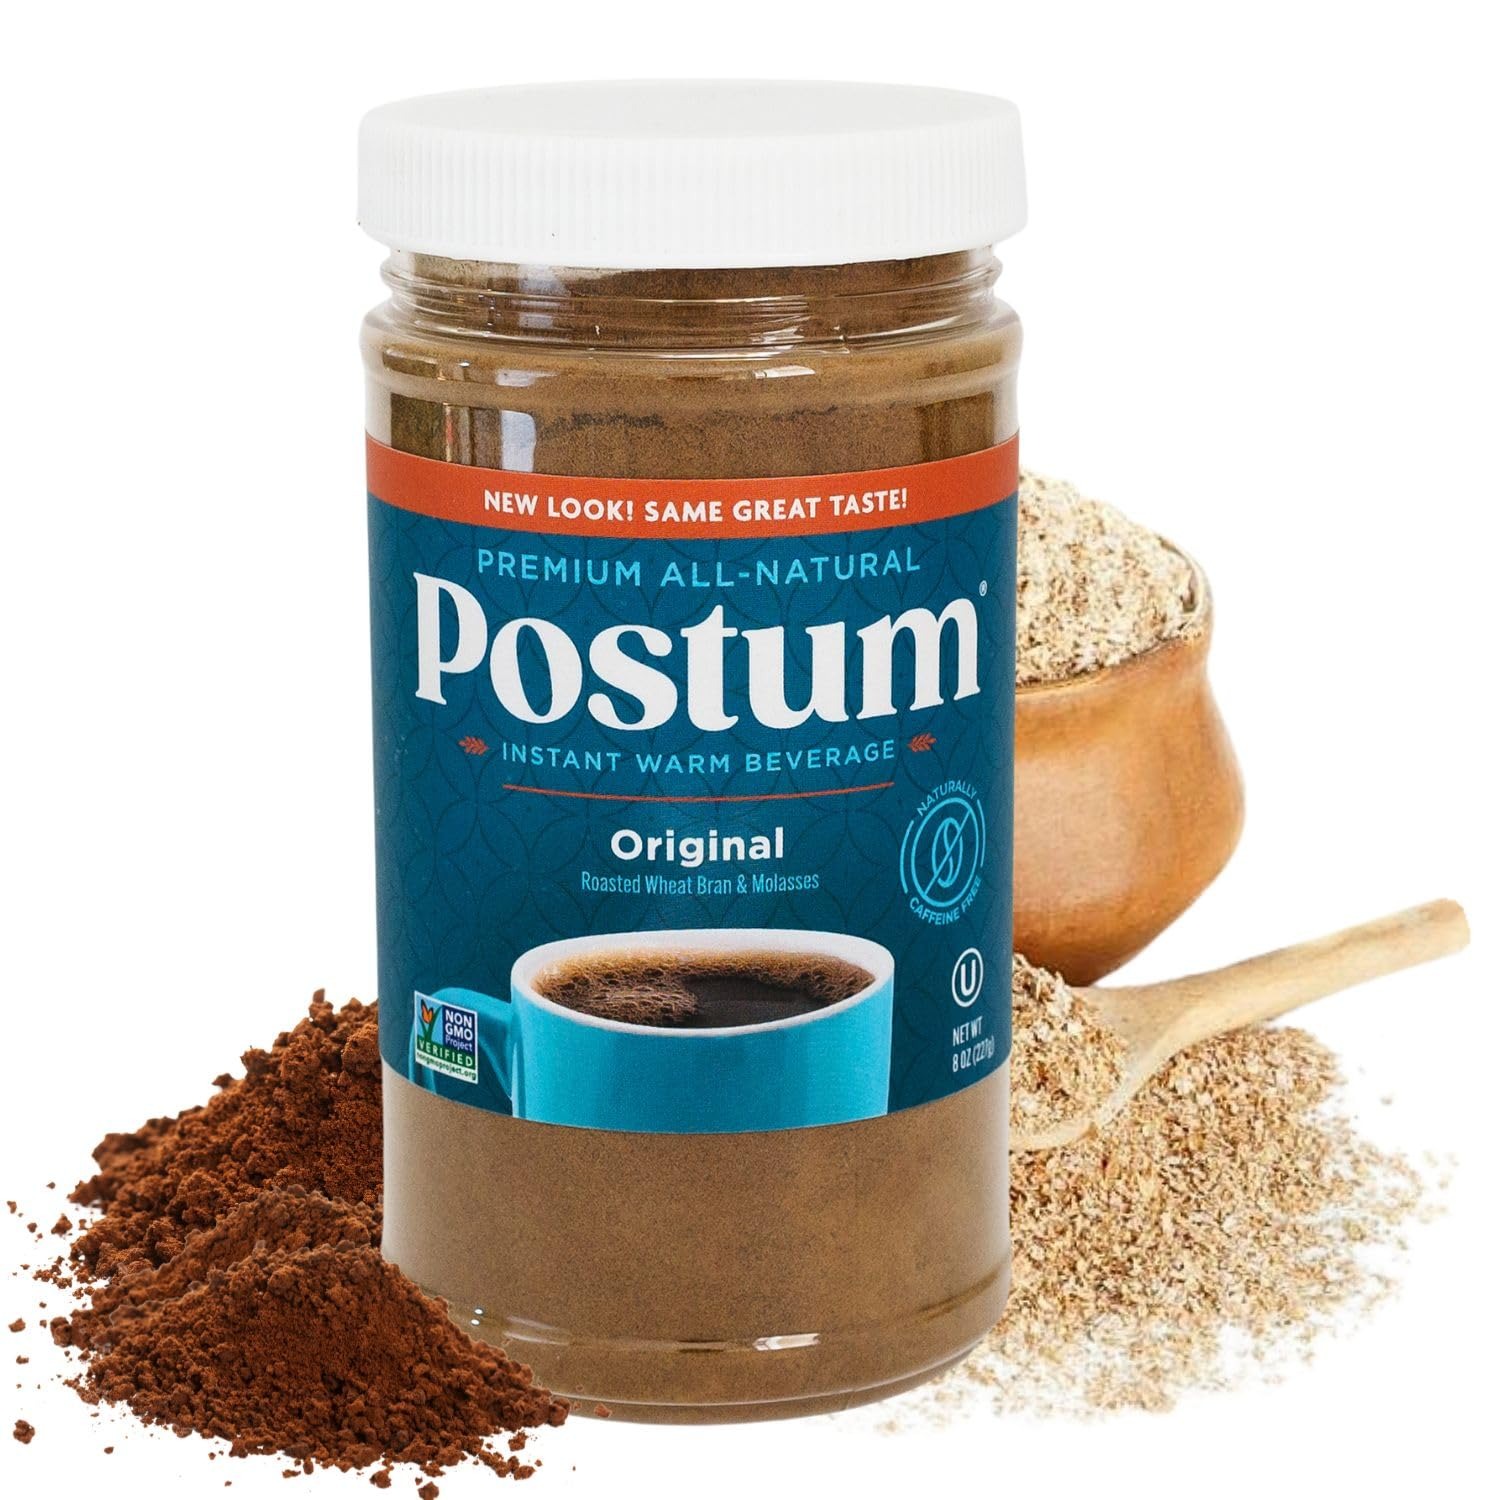
Item Name: Postum Original Coffee Substitute (8oz) | Caffeine Free Coffee Alternative with Roasted Wheat & Molasses | Natural, Non-GMO, Vegan Coffee Replacement Drink
Bullet Point 1: RICH, ROASTED FLAVOR - Postum Original is a coffee substitute made from roasted wheat bran and molasses, offering a smooth, nutty, and slightly sweet roasted flavor. While it’s not an exact coffee replica, it delivers a satisfying, coffee alternative caffeine free. You can customize it with milk, vanilla extract, or your favorite additions to suit your preferences.
Bullet Point 2: CAFFEINE-FREE & SLEEP-FRIENDLY - Enjoy the rich taste of Postum coffee substitute original without the jitters or sleep disruptions. This naturally caffeine free coffee alternative is perfect for those reducing caffeine intake while craving a warm, roasted beverage. Many customers love it as a comforting nighttime drink.
Bullet Point 3: DIETARY-FRIENDLY - With just 10 calories per serving and zero fat, this coffee substitute caffeine free is ideal for calorie-conscious consumers. It’s gentle on digestion, made without tannic acid, preservatives, sodium, or GMOs, and it’s ideal for those seeking a coffee replacement without unwanted additives and free from acidity and bitterness.
Bullet Point 4: EASY TO PREPARE - For a smooth blend, start with 1-2 teaspoons of Postum coffee replacement drink and mix it with a small amount of hot water. Stir well, then add the remaining water or milk. Using a milk frother or whisk can enhance the texture. This ensures a rich, lump-free experience with every sip.
Bullet Point 5: A LEGACY OF TIMELESS EXCELLENCE – For generations, Postum has been a beloved coffee alternative, cherished for its rich, roasted taste and nostalgic value. While taste perceptions evolve, our recipe stays true to its roots. If your package arrives unsealed or damaged, contact us for a replacement or refund—we’re here to help!
Product Description: That’s right. The warm, comforting classic that’s been part of families for more than 100 years is back with its original recipe. And it’s just as satisfying as you remember. This coffee replacement still has that smooth, toasted flavor you love. It’s still made from simple, natural ingredients: wheat grain and molasses. And, of course, it’s still 100% caffeine-free so you can enjoy it all day long.
Value: 8.0
Unit: Ounce

Price: 18.965